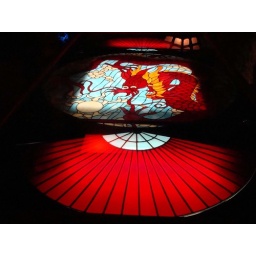
A lovely framed table with stained glass dragon and fans in the main house.